Muhallebi

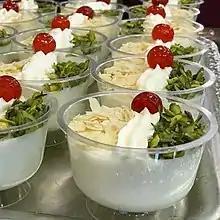
Syrian style of serving "mahalayeh" in shops

In Lebanon, versions of "balouza" that are flavored with orange blossom water are served in restaurants.